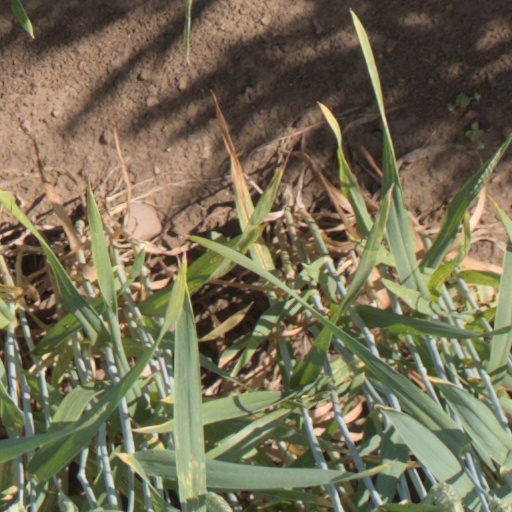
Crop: wheat